Red Rock Job Corps Center

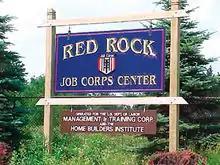
Red Rock Job Corps Center entrance sign

Red Rock Job Corps Center is a Job Corps training center in Colley Township, Sullivan County, Pennsylvania, USA. Like all Job Corps centers, it provides vocational training and education at no cost to participants, who are 16 to 24 years old. The center opened in 1978 and uses the buildings of the former Benton Air Force Station, a Cold War radar facility which operated from 1951 to 1975. Red Rock is on Pennsylvania Route 487 (PA 487) within Ricketts Glen State Park, and is still the site of a Federal Aviation Administration (FAA) radar used for Wilkes-Barre/Scranton International Airport. The Red Rock Job Corps Center has been recognized as one of the top Job Corps centers in the nation.